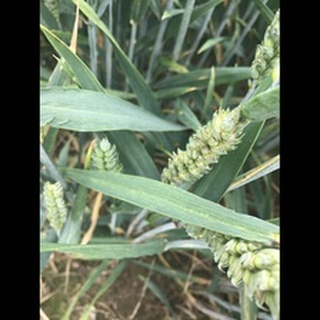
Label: healthy_wheat